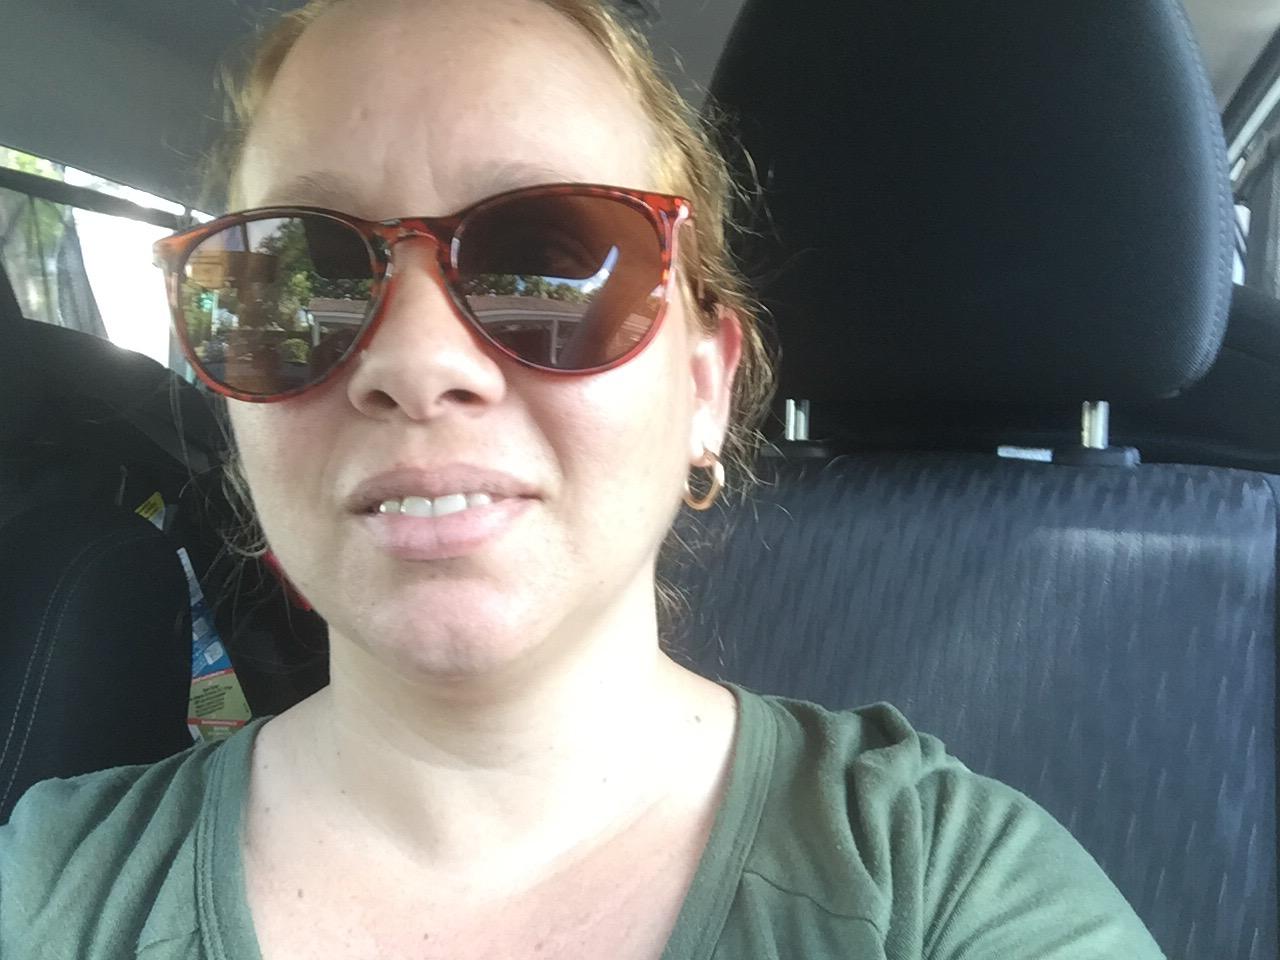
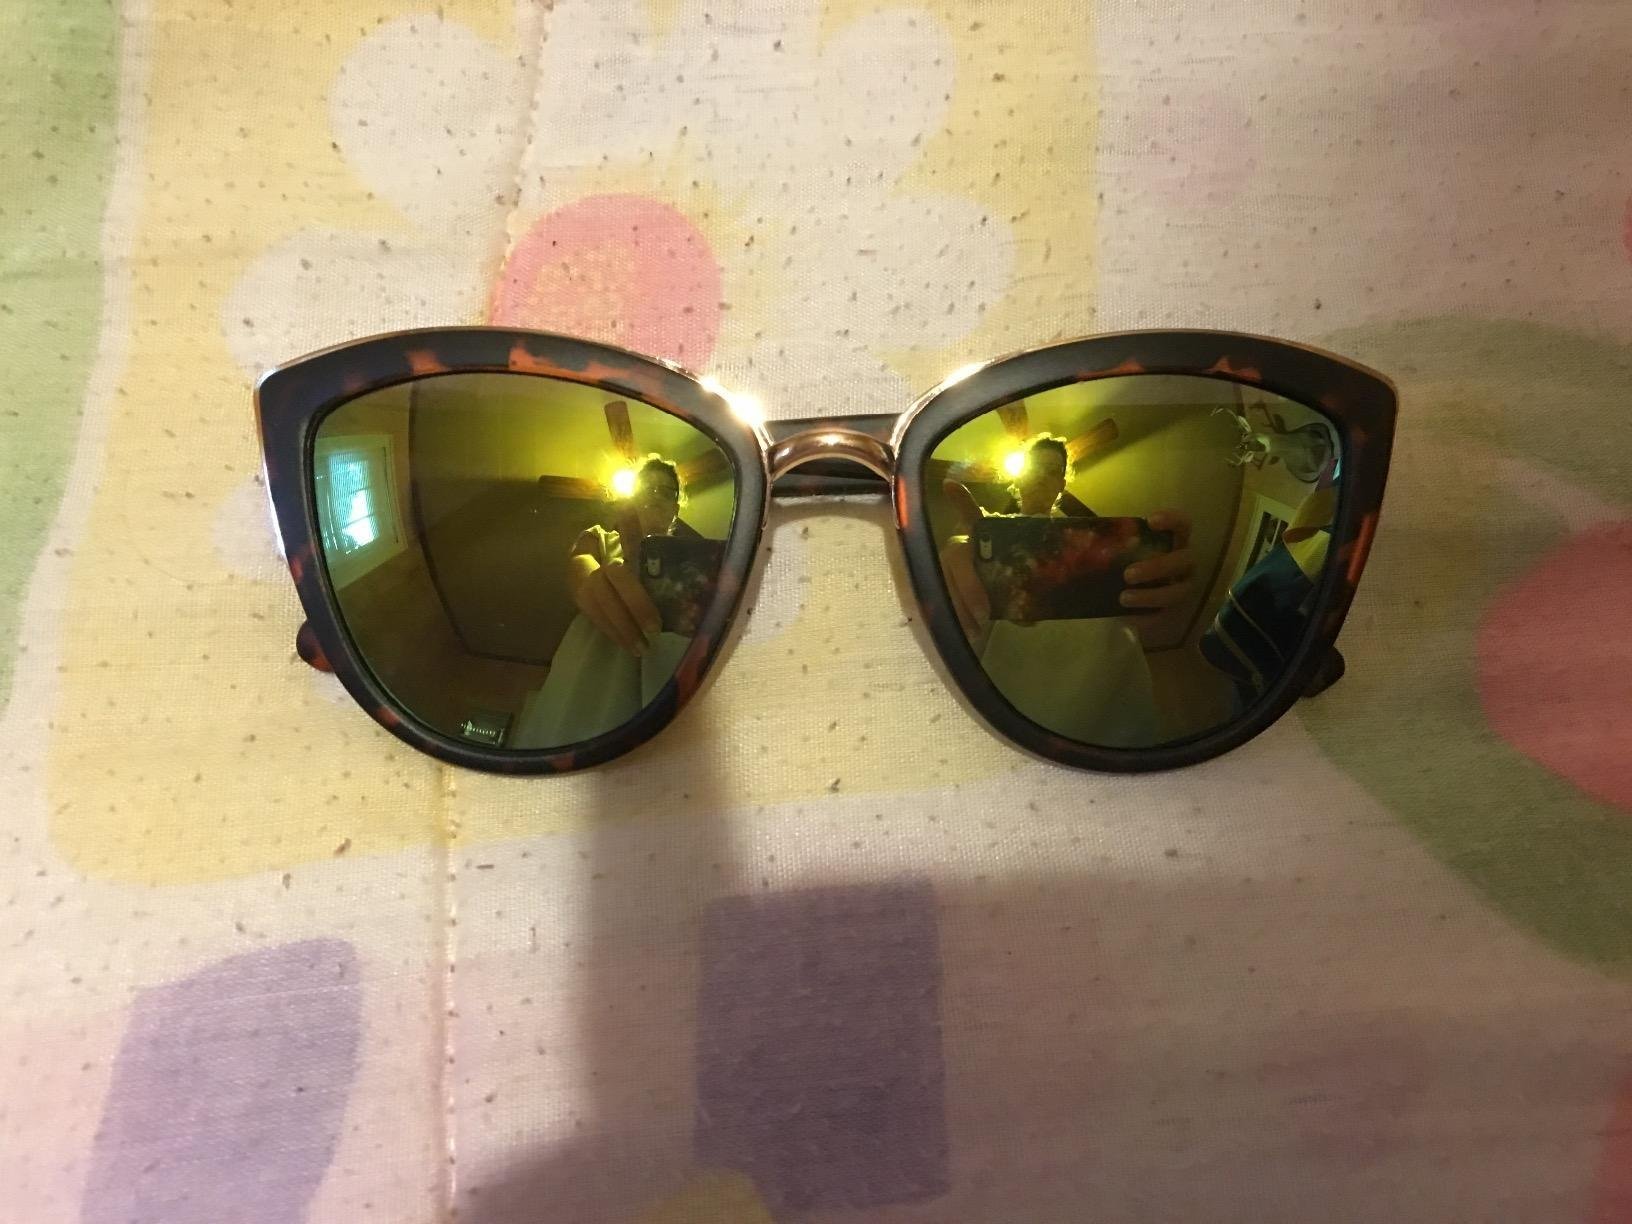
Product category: accessories_sunglasses
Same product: no